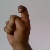
The image shows a hand gesture representing the letter 'X' in Indian Sign Language.